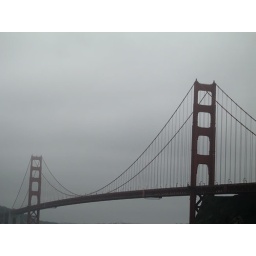
golden gate bridge in fog